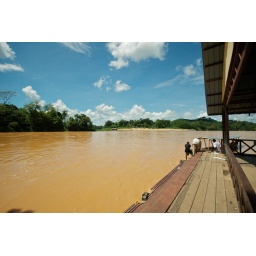
Jerantut to Kuala Tahan via Kuala Tembling by bus and boat